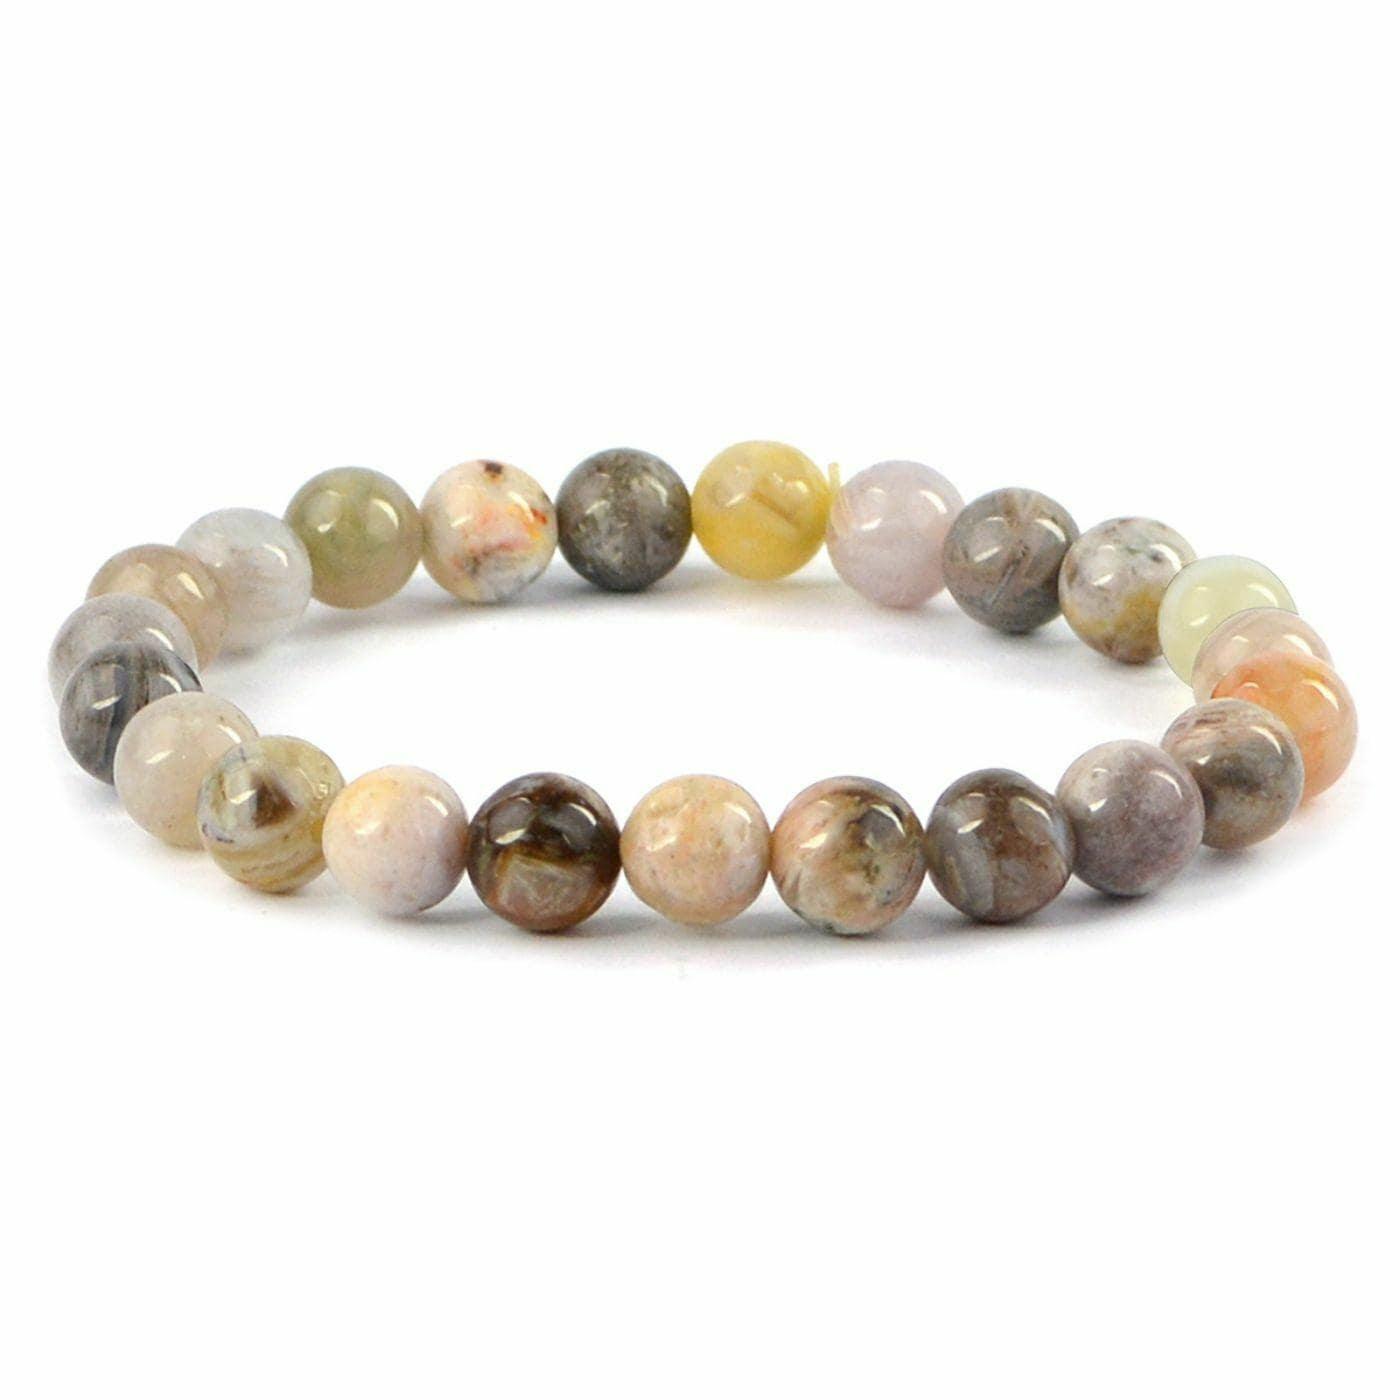
Reiki Crystal Products Crazy Lace Agate Bracelet Round Bead 8 mm Bracelet for Reiki Healing Stones
Type: Bracelets & Bangles
Brand: Reiki Crystal Products
Price: Rs. 375
Stretchable Elastic Handmade Natural Crystal Stone Bracelet | Diameter : 2.5 Inch. | Stone Size - 8 mm | Shape : Round | Charged By Reiki Grand Master & Vastu Expert
Features: Stretchable Elastic Handmade Natural Crystal Stone Bracelet | Diameter : 2.5 Inch. | Stone Size - 8 mm | Shape :Round | Charged By Reiki Grand Master & Vastu Expert,Natural Healing Stone for Reiki Healing, Crystal Healing, Numerology, Tarot, Astrology, Vastu, Angle Healing & Feng Shui,100% Authentic, Original and Natural Healing Stone / Crystal - small holes, crack marks on the surface or inside the stones are often visible,Material : Natural Healing Stones See Images & Product Description For Healing Properties /Advantages,Stylish Party-Daily-Office-Casual Wear Reiki Healing Stone Bracelet for Men, Women, Boys, Girls. Best for Gifting & Personal Use.
Included: Pack Of 1 X Crazy Lace Agate 8 mm Bracelet